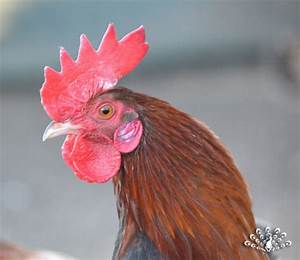
Label: gallina